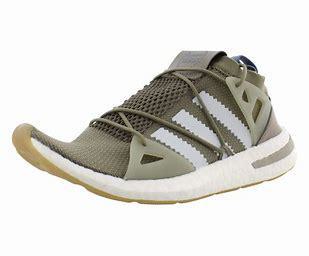
Brand: Adidas
Model: Arkyn